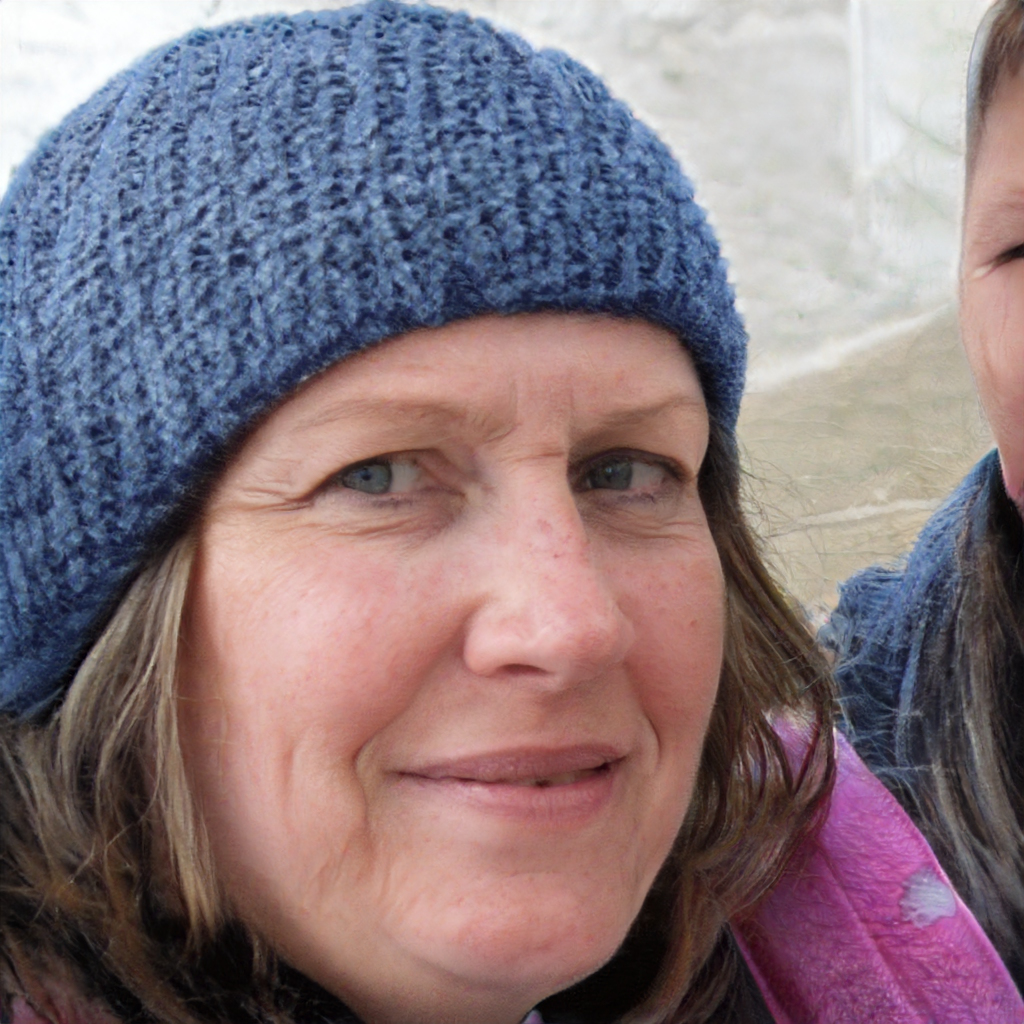
Label: Colored